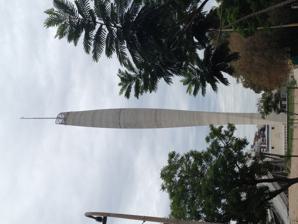
Building: Bicentennial Lighthouse
Country: Argentina
Year built: 2011
Bicentennial Lighthouse (Faro del Bicentenario) 31°25′42″S 64°10′56″W / 31.42846°S 64.18209°W / -31.42846; -64.18209 Location Córdoba , Argentina Height 102 metres Beginning date 2010 Opening date June 2, 2011 The Bicentennial Lighthouse or Faro del Bicentenario is a lighthouse -like monument located in Sarmiento Park , Córdoba , Argentina. It stands 335 feet (102 m). The opening was attended by Cordoba Governor Juan Schiaretti who said that it was intended to serve as a city icon. Description Bicentennial Lighthouse illuminated with light-emitting diodes Designed by Alejandro Cohen and built in the style of structural expressionism, this monument was created as a tribute to the Argentina Bicentennial . The structure is an 80-metre-tall partial helix with a ninety degree twist. Atop this reinforced concrete tower is an antenna that brings the total height of this monument to 102 metres. At night, the tower is illuminated using light-emitting diodes . There are internal stairs to enable access to the top, however, they are not open to the public. At the foot of the structure is an area of 1,500 square meters used for exhibition rooms and an auditorium. After eight months of construction and a cost of nine million pesos, it opened on June 2, 2011 while still lacking the glass panel required to make it complete. References